Lola Herrera

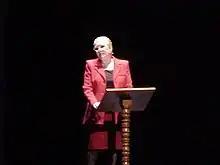
Herrera in "48 voces" in Puerto del Rosario, Fuerteventura on 29 January 2001.

In the 1970s, she took part in several theatrical plays for Televisión Española. She was one of the habitual actors of the cast of "Estudio 1" and collaborated with Chicho Ibáñez Serrador in "Historias para no dormir" (1968). She also worked as a voice actress in dubbing Spanish versions made in studios like Cineson or Exa (Madrid).